The Tango on Broadway

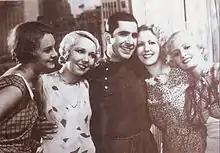
Carlos Gardel promoting the film in New York.

El Tango en Broadway (English: The Tango on Broadway) is a 1934 American musical film directed by Louis J. Gasnier and starring Carlos Gardel, Trini Ramos, and Blanca Vischer. The film was a Spanish-language production made in the United States, for release to Spanish-speaking audiences at home and abroad without English subtitles. It was released by Paramount Pictures and filmed at the company's New York Studios. Gardel was a popular Argentine singer of tango music who made a number of films for Paramount before his death in 1935. Like Gardel's other American films, it is not a version of an existing English-language film, but a completely original story. By contrast, most of Hollywood's Spanish language films were remakes of English productions.